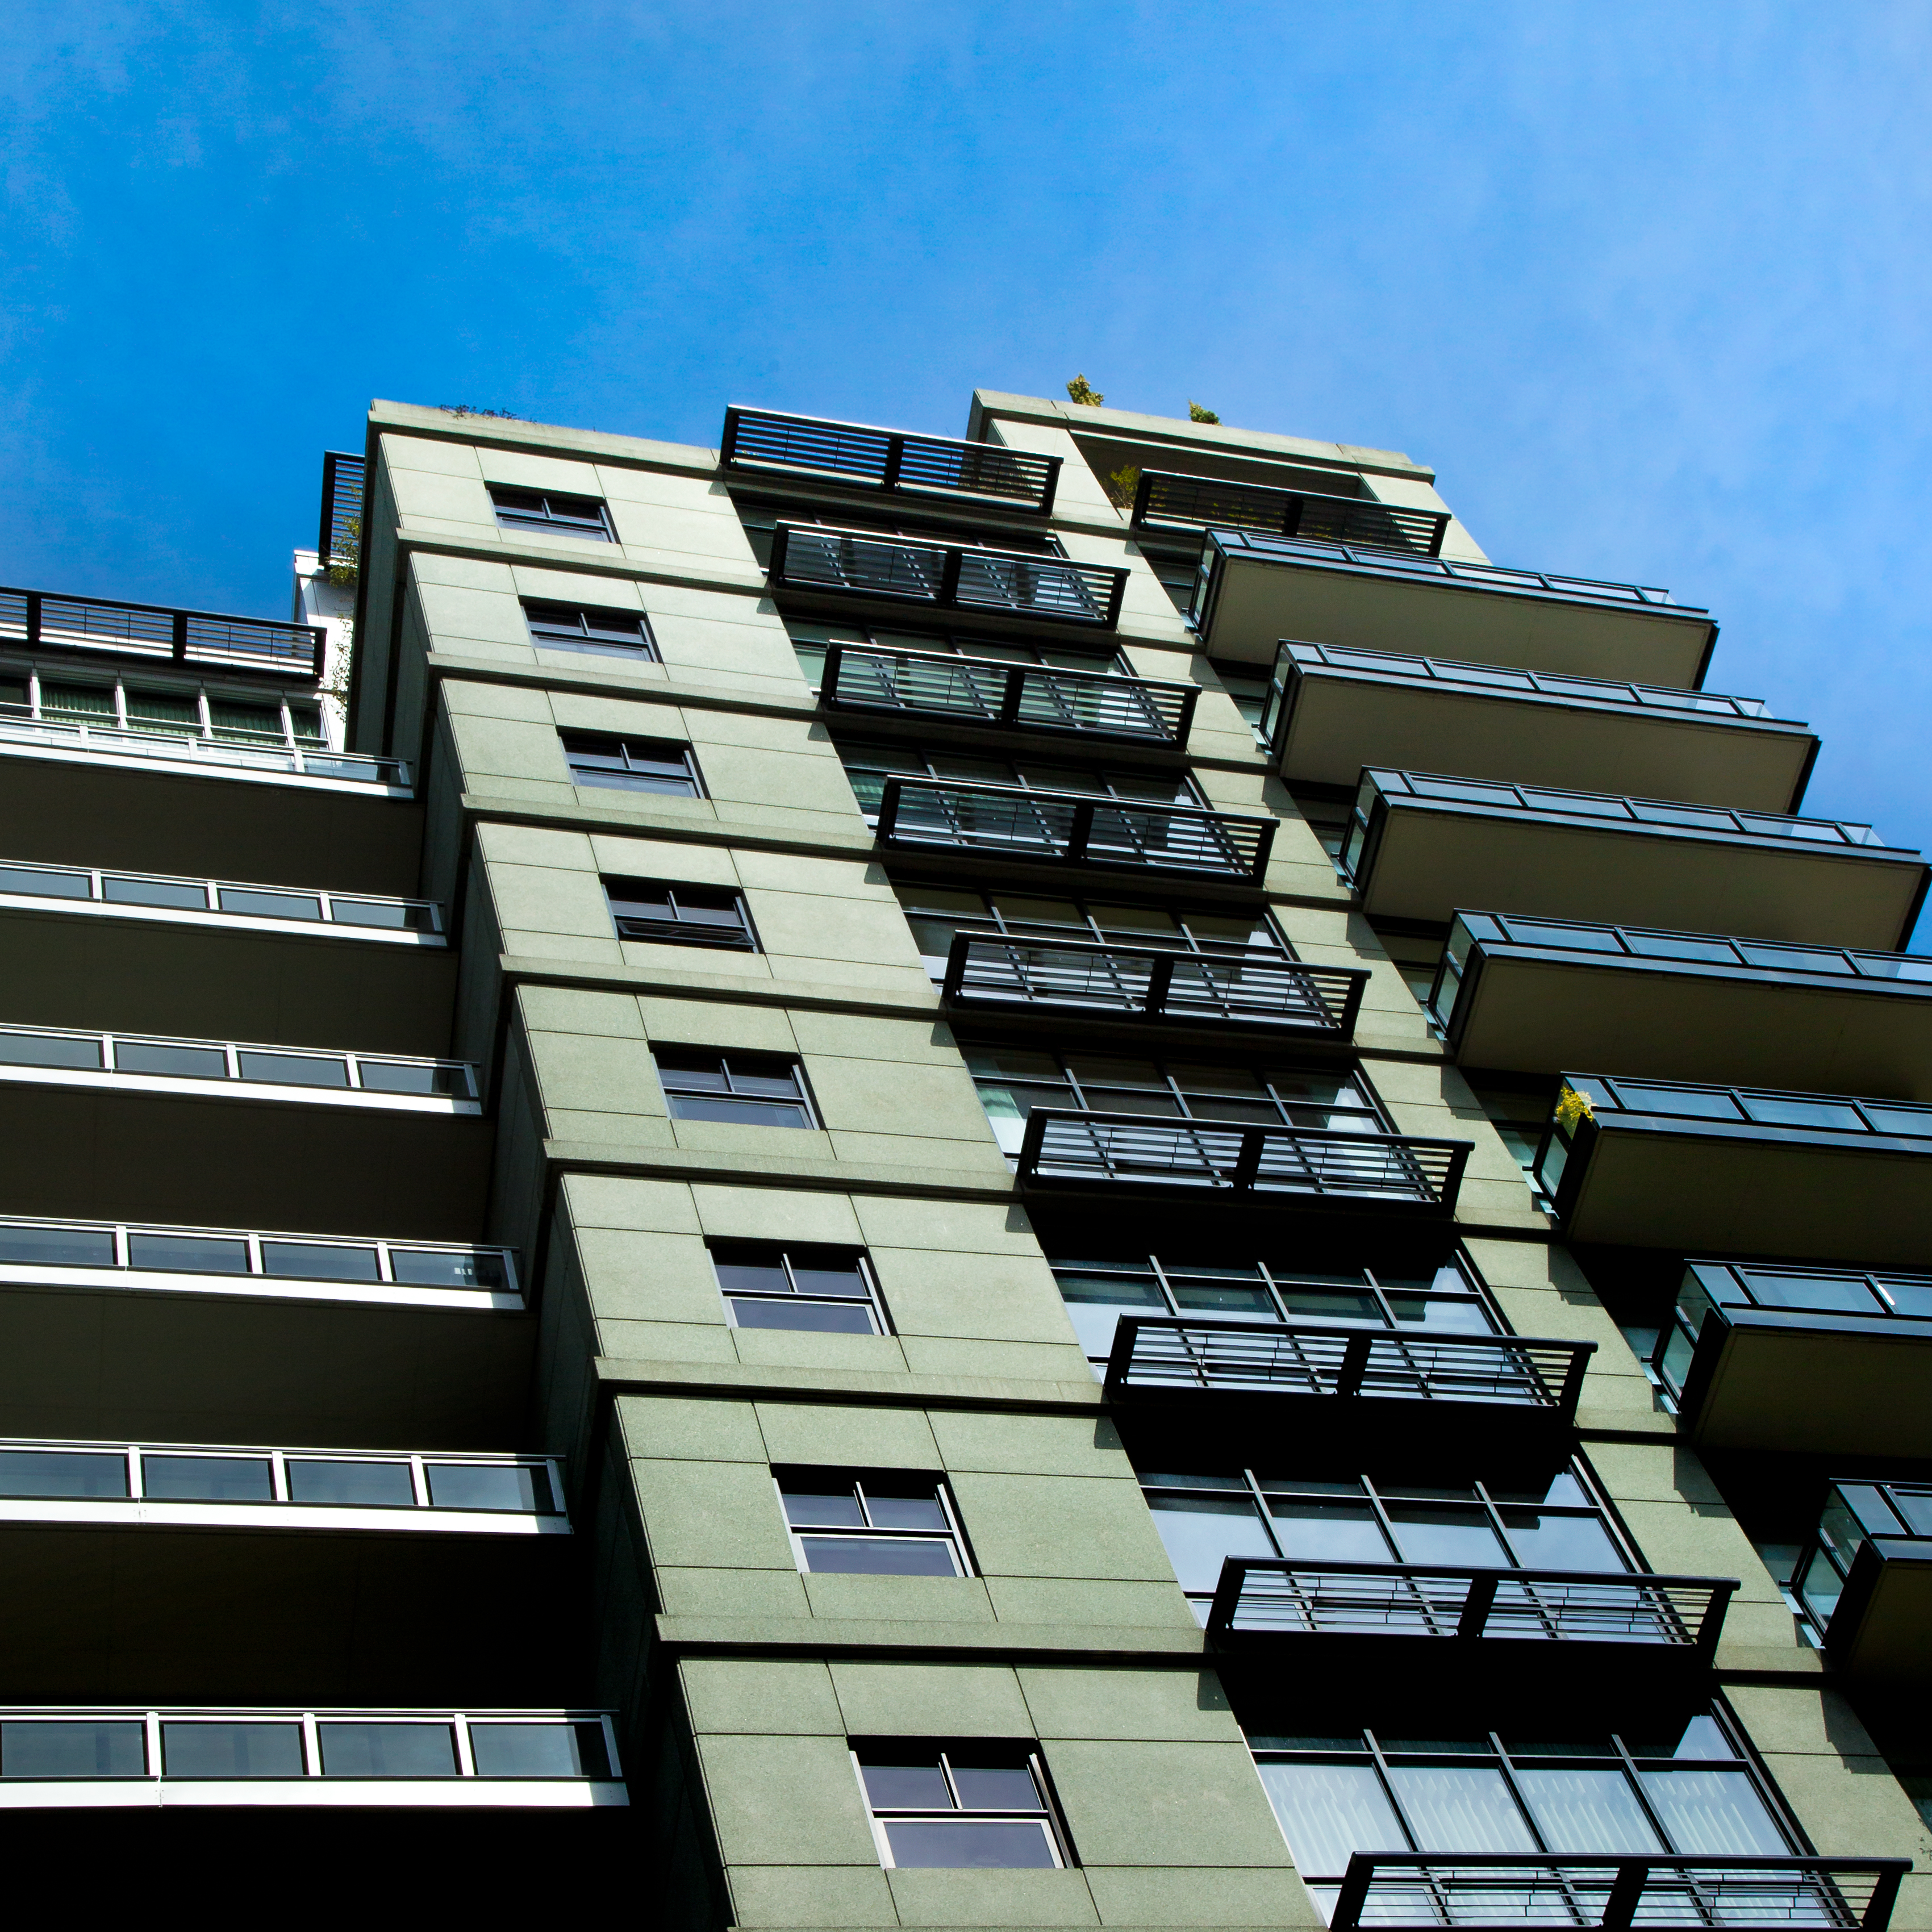
architecture, building, city, skyscraper, line, geometric, square, facade, tower block, lookingup, bluesky, windows, balconies, shape, oregon, portland, squareratio, condominium, daylighting